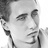
Emotion: sad